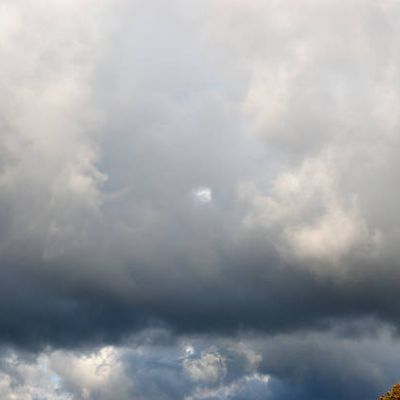
Cloud type: Altostratus (As)